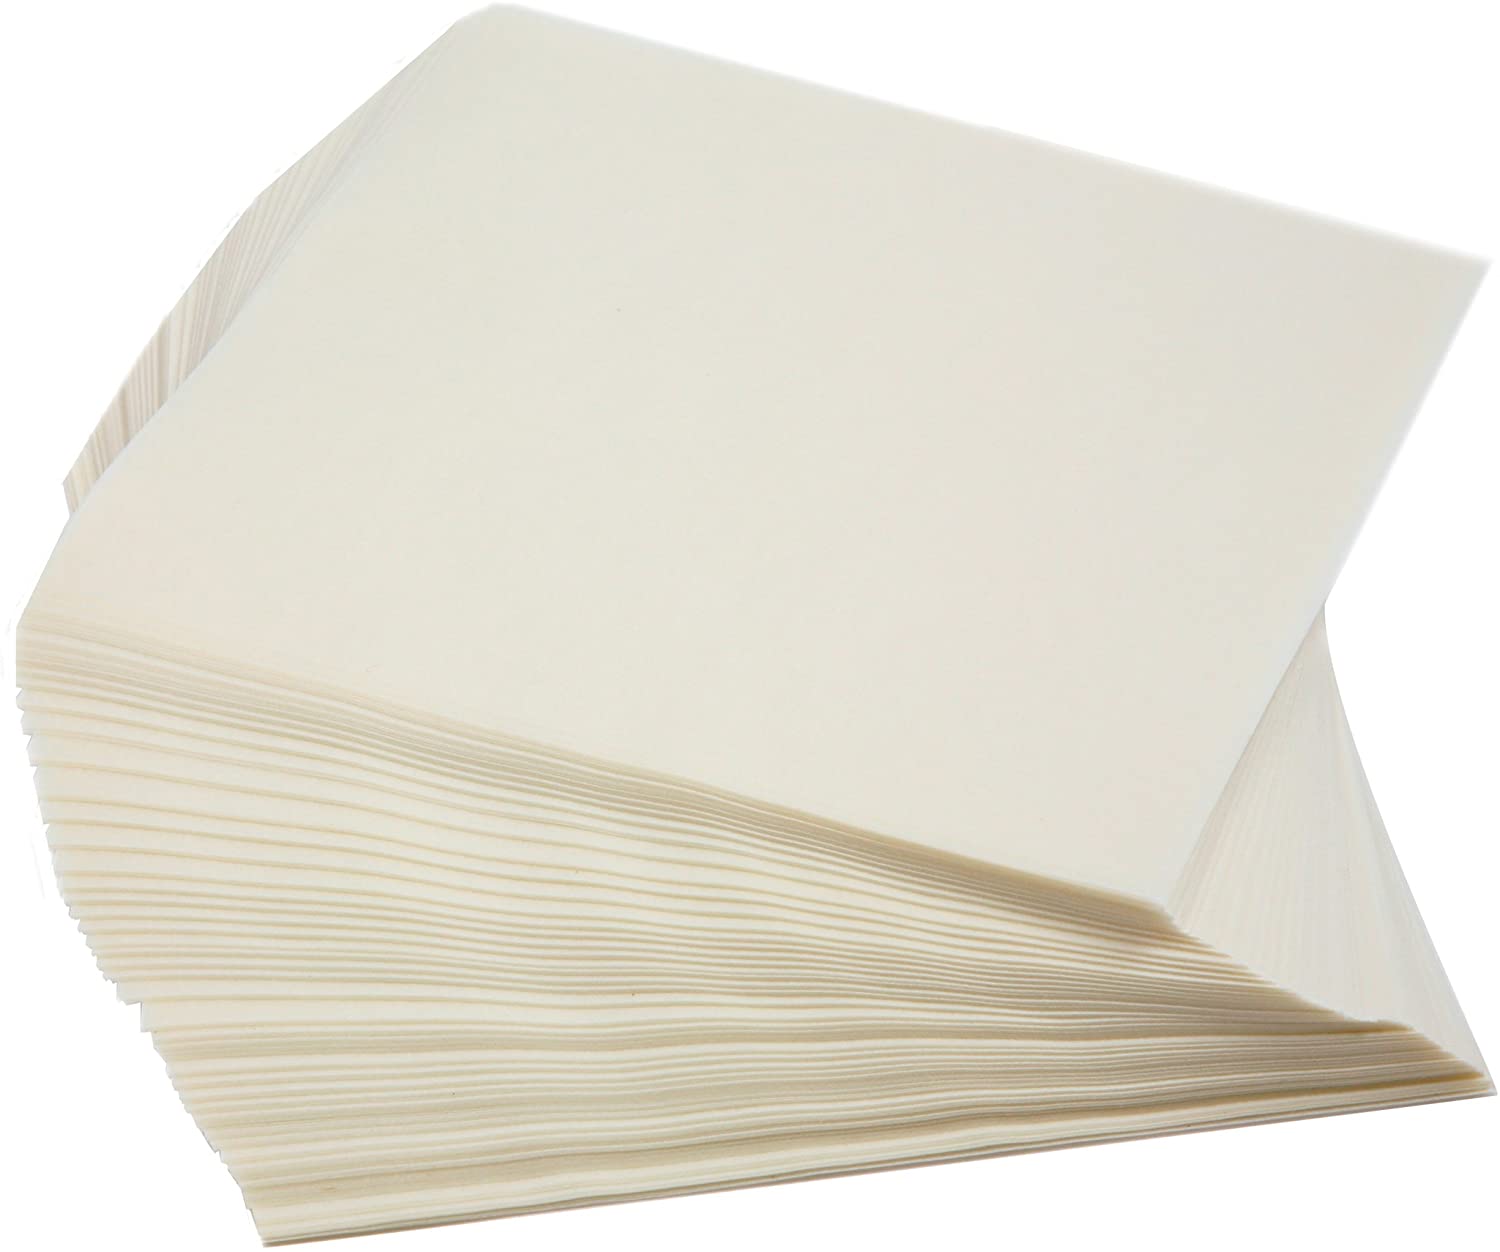
Label: paper